Xerocrassa derogata

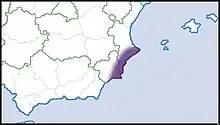
Distribution

This species is endemic to Spain, where it occurs in the provinces of Alicante, Valencia and Murcia.